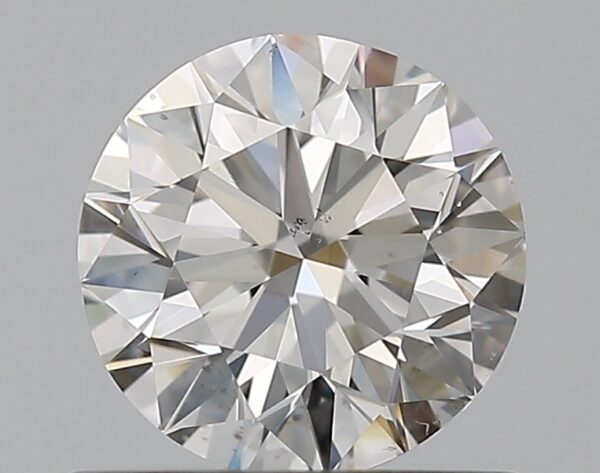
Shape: round
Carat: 0.7
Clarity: SI1
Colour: I
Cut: EX
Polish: EX
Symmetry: VG
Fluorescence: N
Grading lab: GIA
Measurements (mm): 5.63 x 5.67 x 3.52